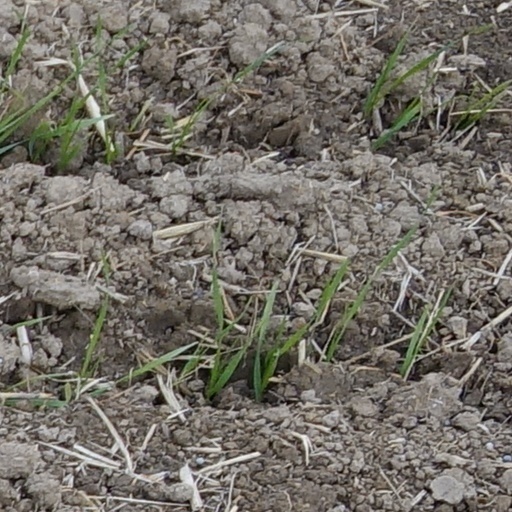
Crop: wheat